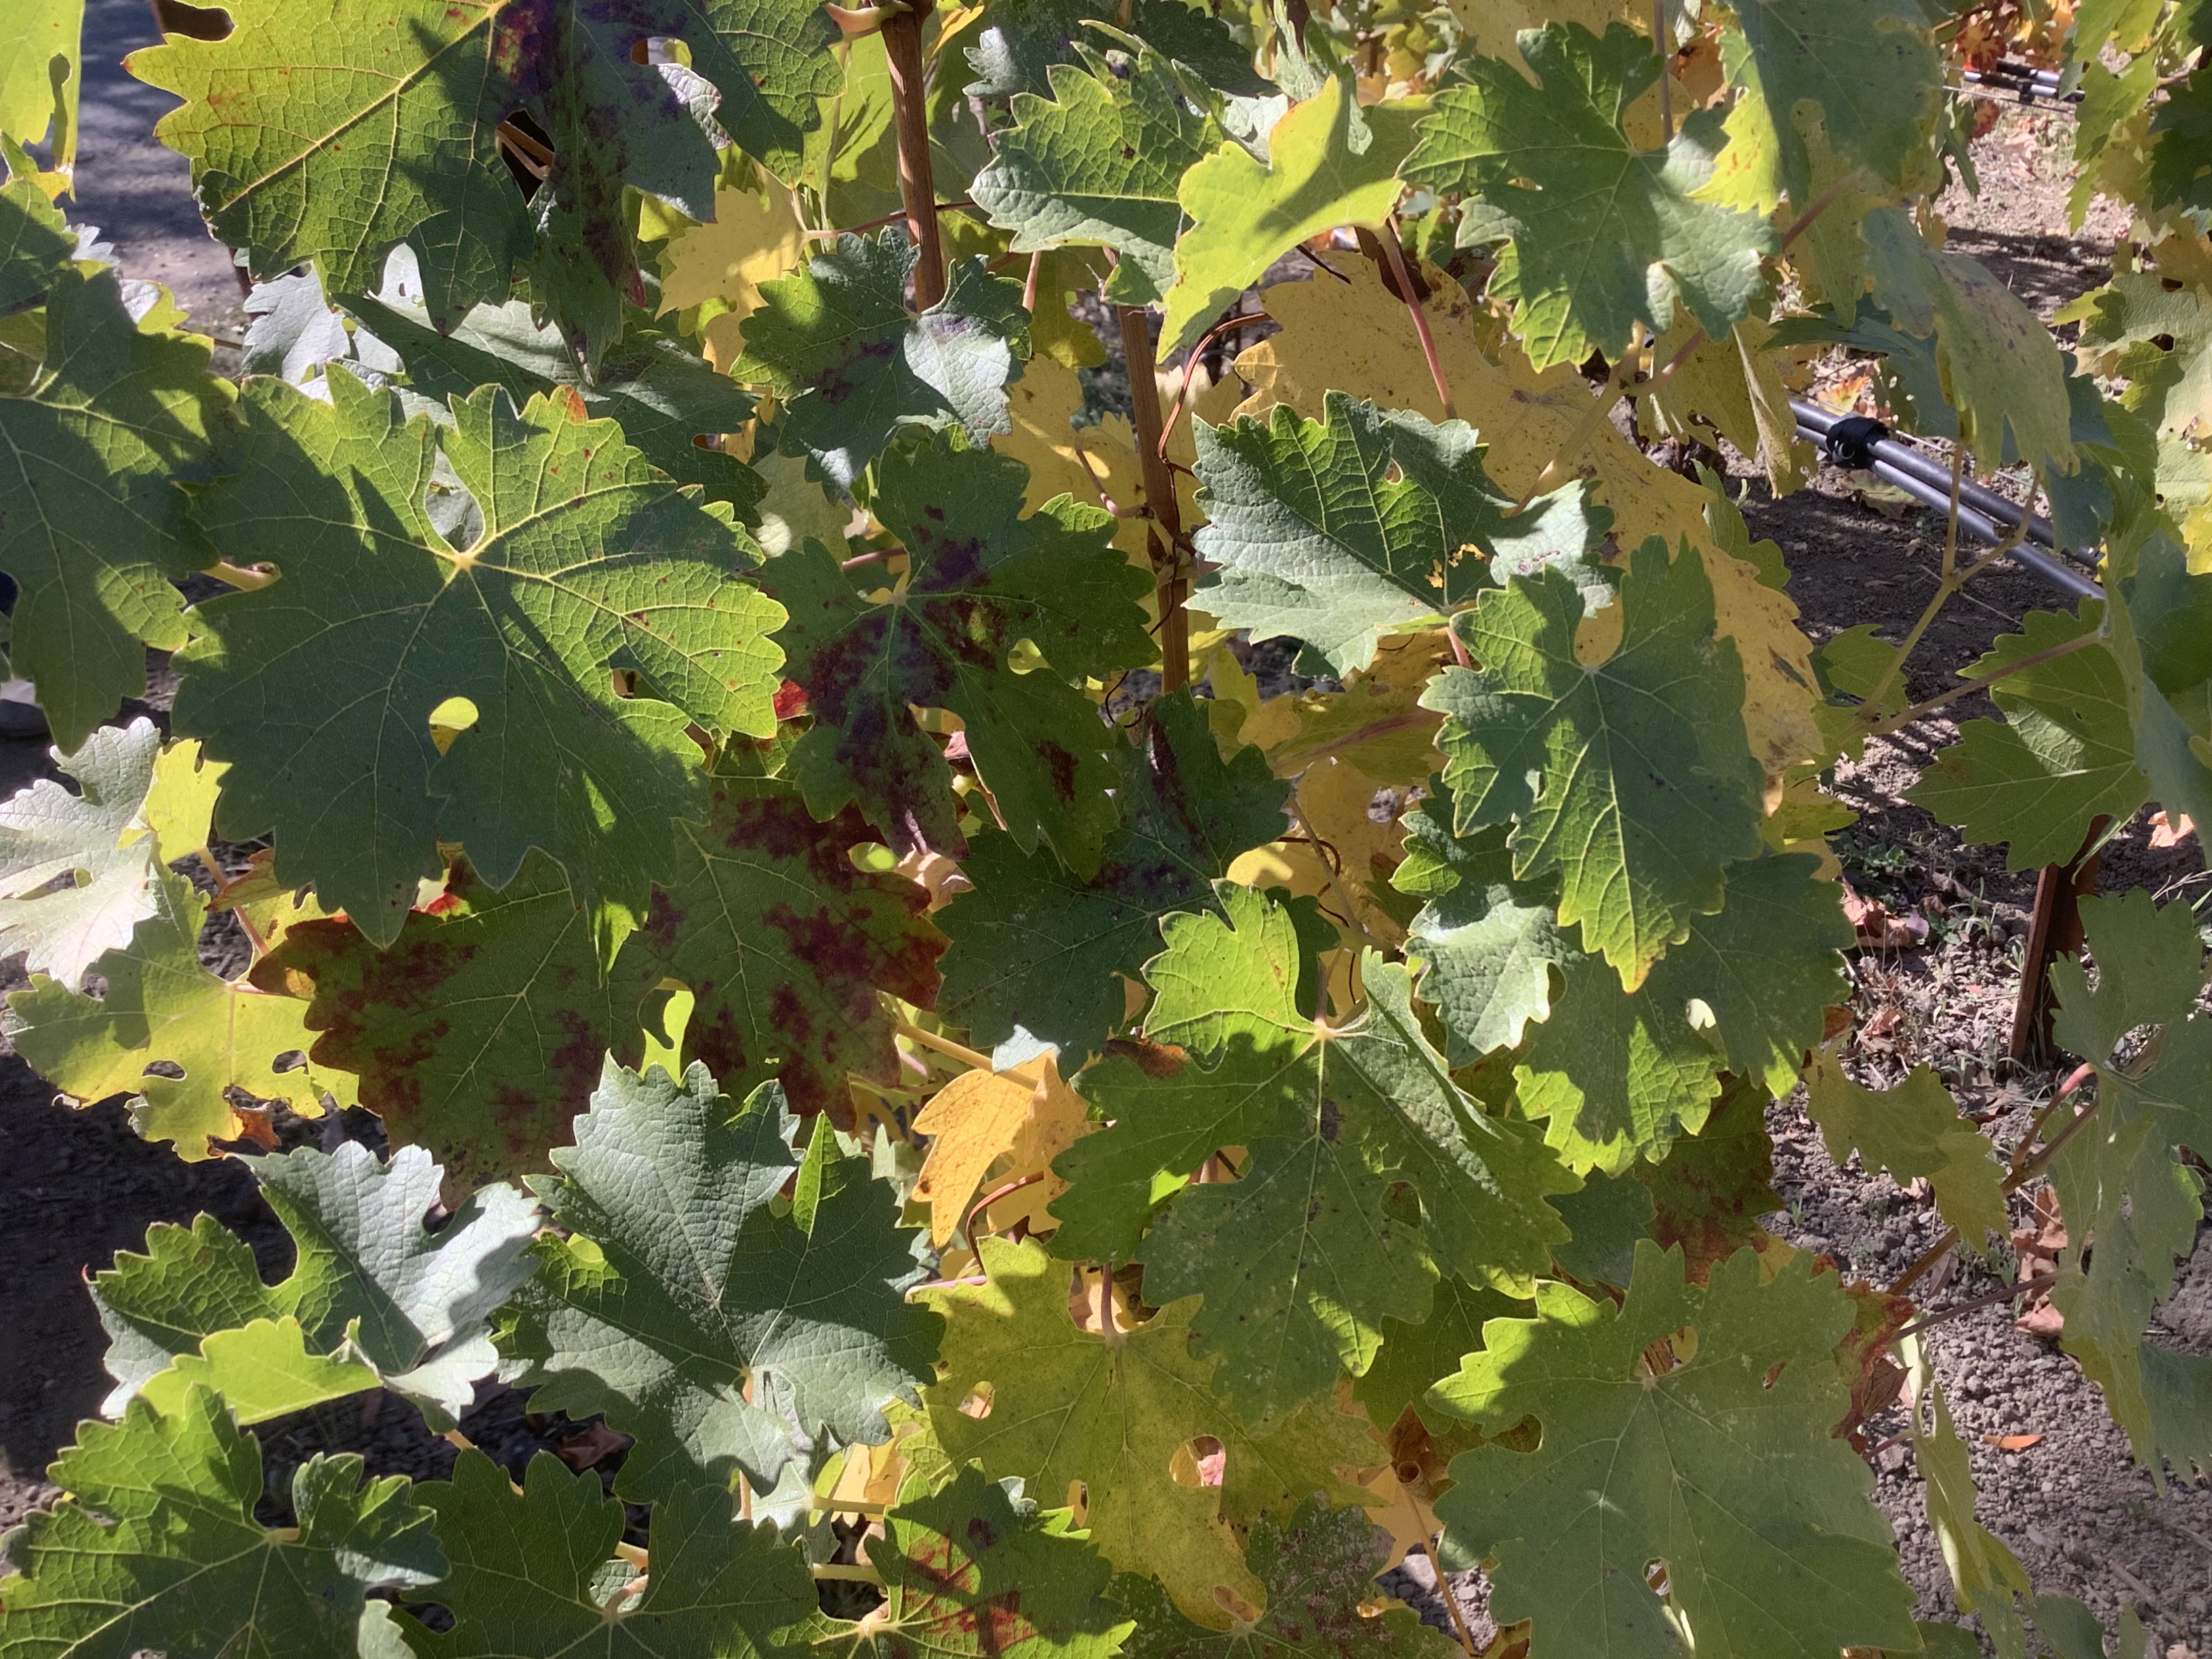
Label: Red Blotch